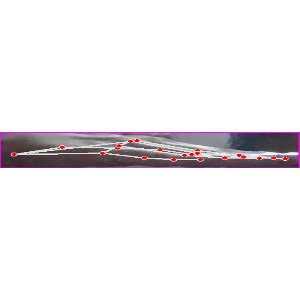
अक्षर: ज